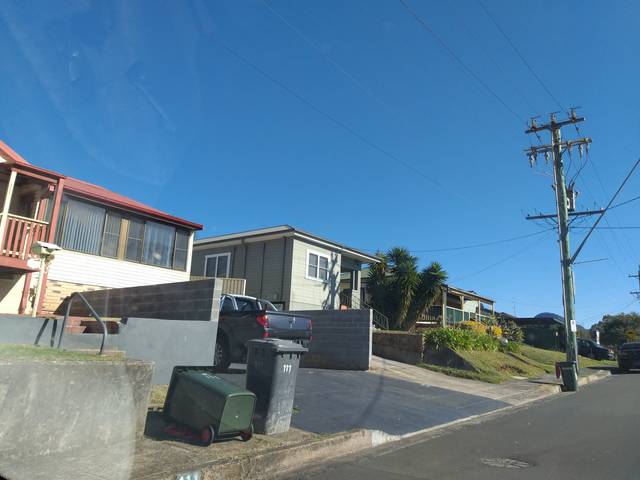
Region: Australia
Coordinates: -34.439, 150.869